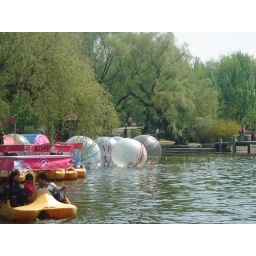
kids in plastic inflatable balls